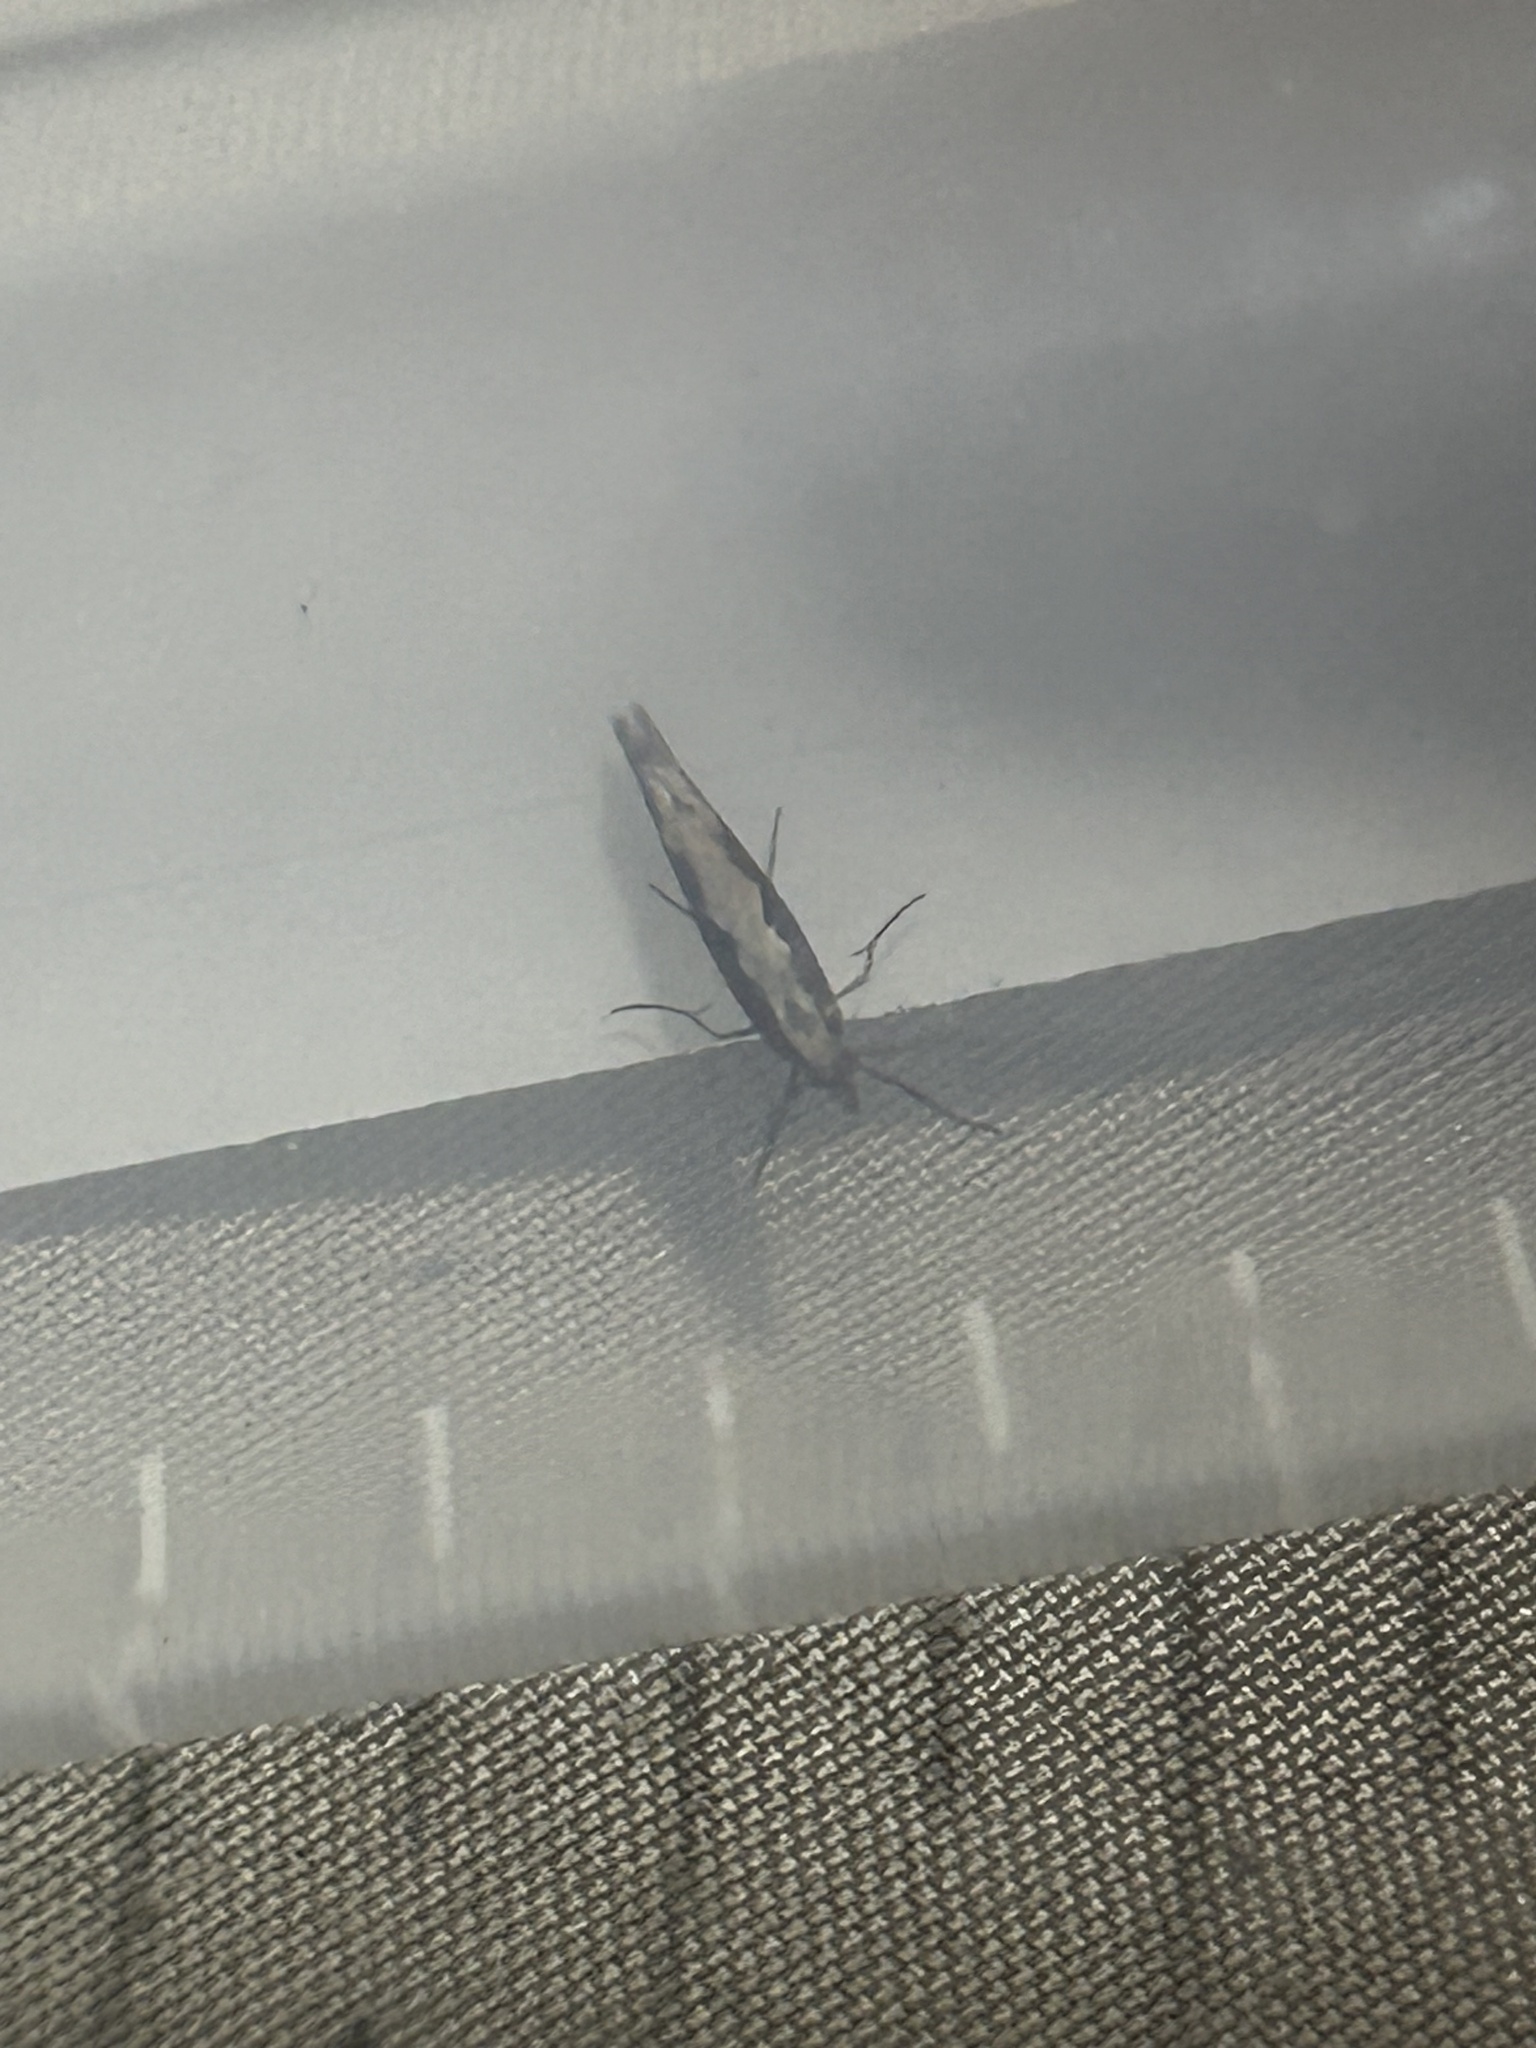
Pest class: diamondback_moth